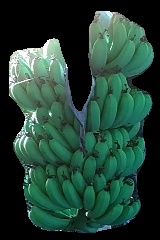
Variety: pachbale
Grade: grade1